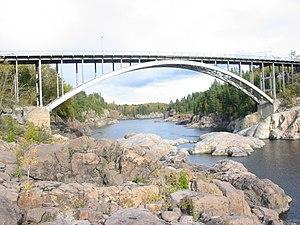
Le pont d'aluminium de Jonquière
Jonquière est un des trois arrondissements urbains de la ville de Saguenay, au Québec. Produit des réorganisations municipales québécoises de 2002, l'arrondissement englobe le territoire de l'ancienne ville de Jonquière et des municipalités de Shipshaw, d'Arvida et de Lac-Kénogami. Parallèlement, le nom fait aussi référence à un secteur de l'arrondissement dont le territoire est coextensif avec celui de l'ancienne ville.
Le pont d'Arvida est un pont en arc franchissant la rivière Saguenay situé à Saguenay. Il a pour principale caractéristique d'avoir été le premier pont au monde à être construit entièrement en aluminium. Il a été cité immeuble patrimonial en 2005 par la ville de Saguenay. En 2013, le gouvernement du Québec annonce des travaux de réfection du pont d'Arvida. À la suite des travaux le pont est rouvert à la circulation le 29 août 2014.
Le présent article recense une liste de ponts remarquables par leurs caractéristiques dimensionnelles ou présentant un intérêt architectural ou historique. Les records cités sont établis dans l'état actuel des connaissances. Ils sont susceptibles d'être modifiés par l'ajout d'informations inconnues jusqu'alors ou par la construction de nouveaux ouvrages.